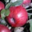
Label: apple